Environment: real
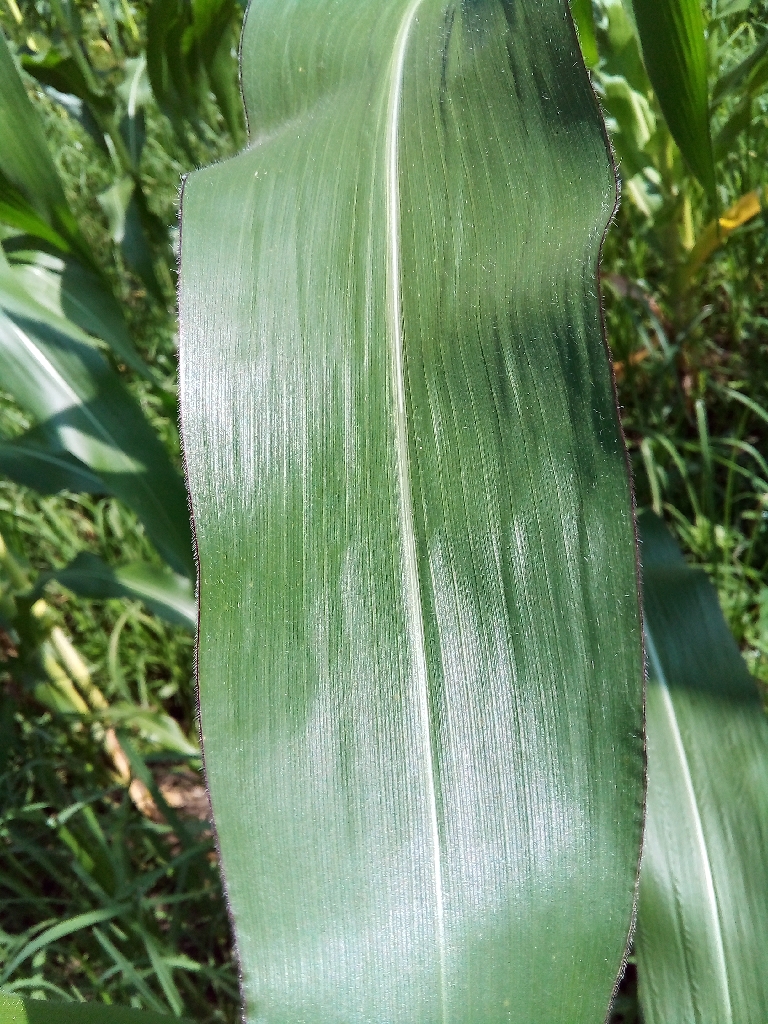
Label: healthy